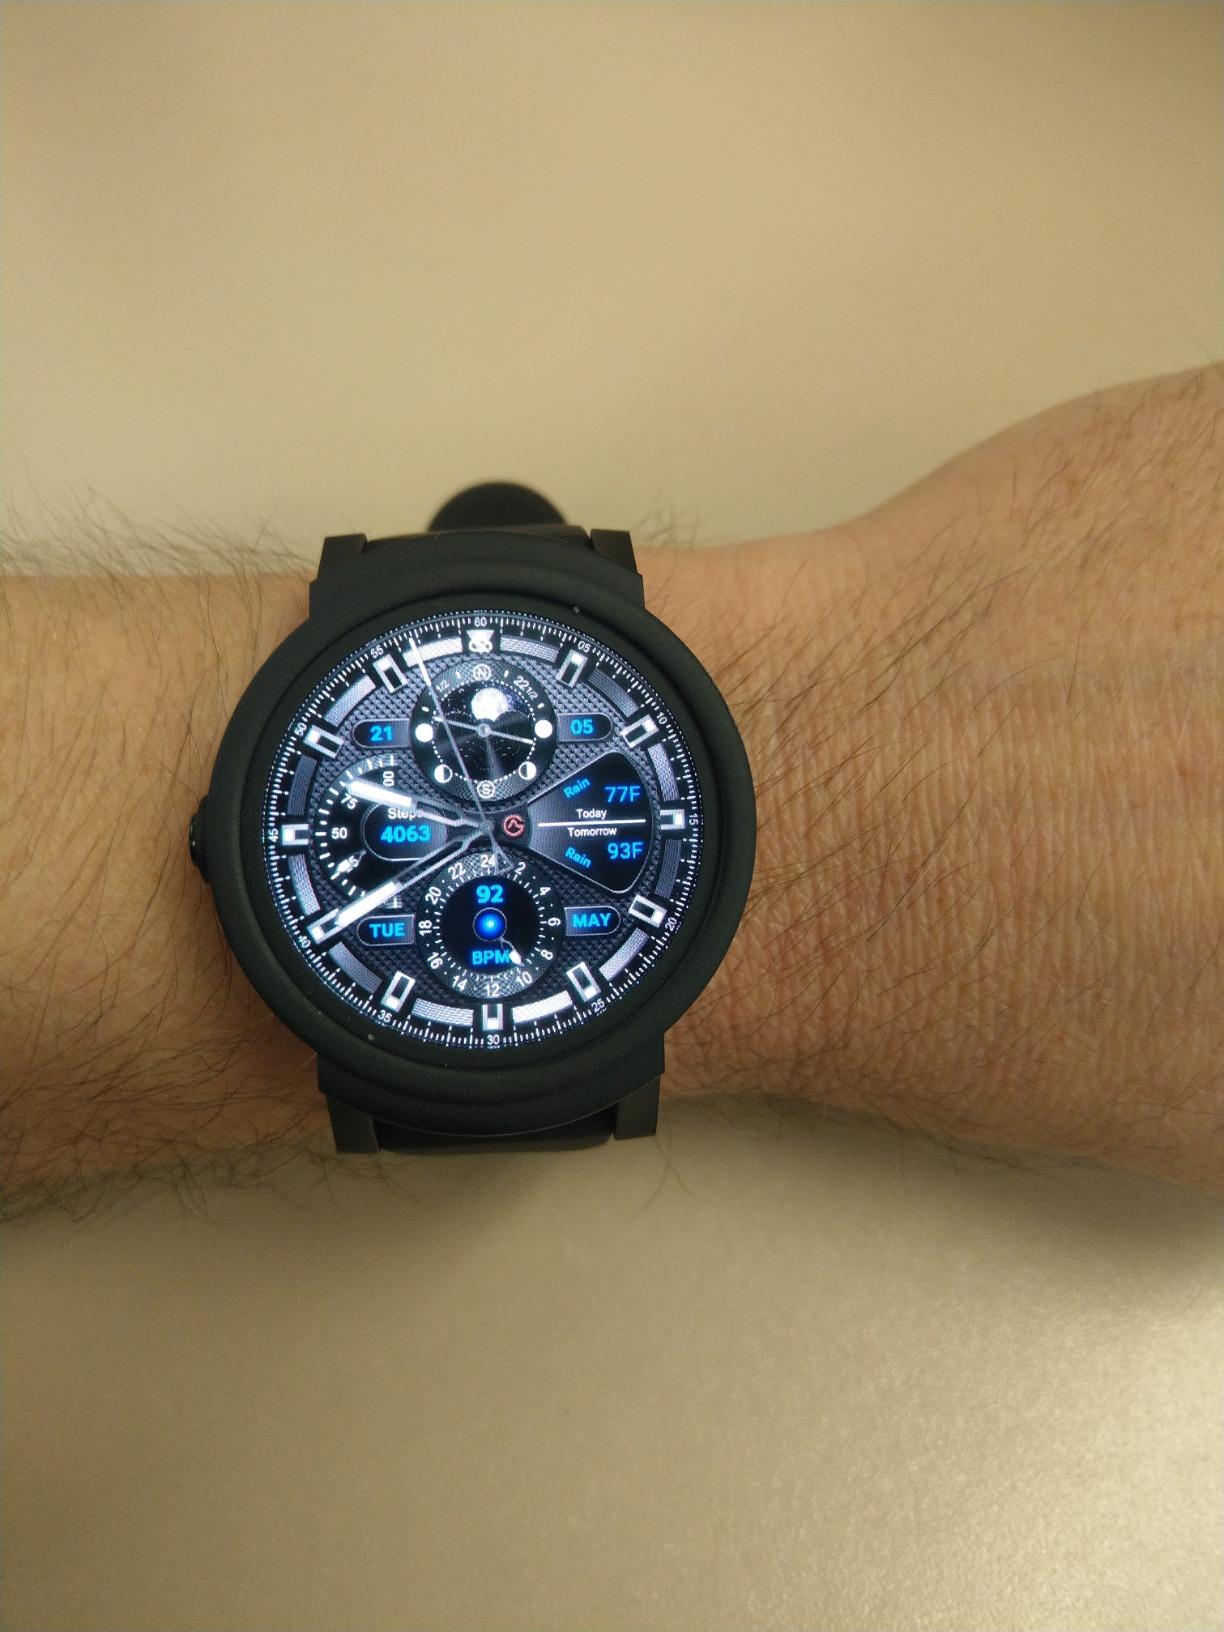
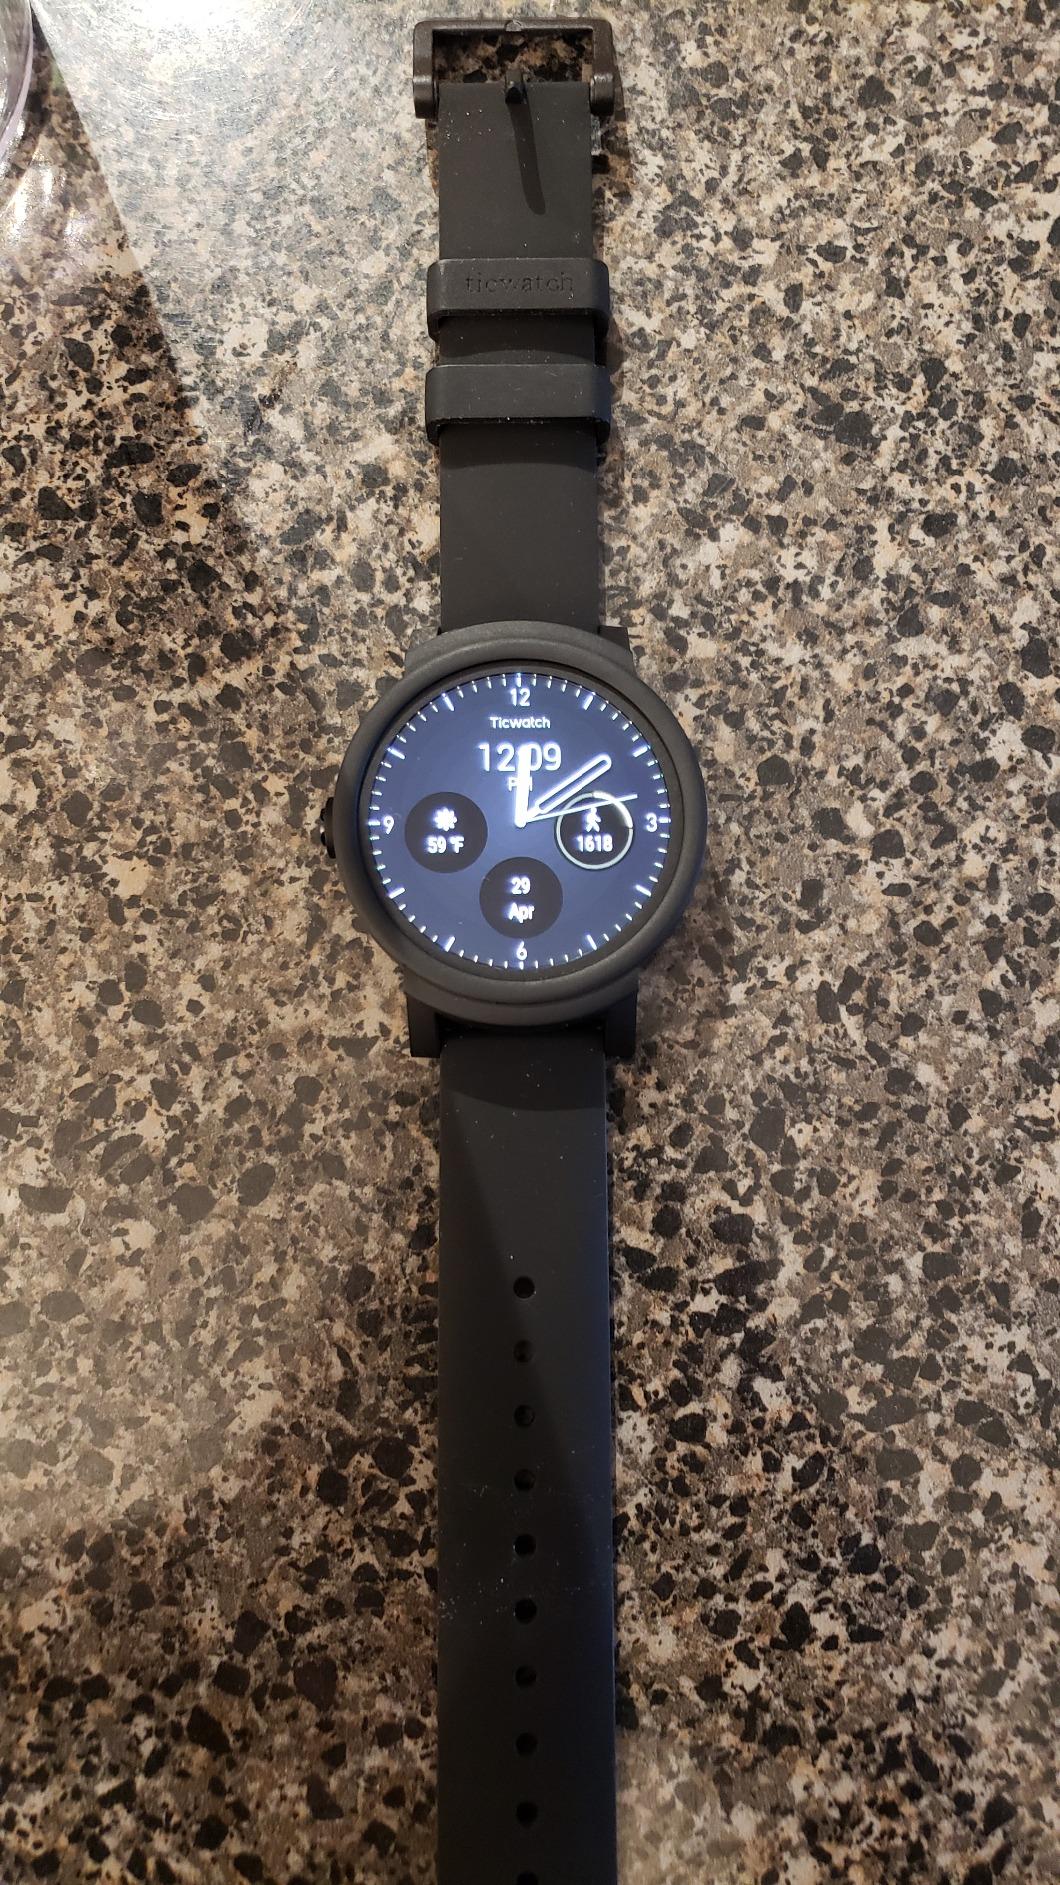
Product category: smartwatch
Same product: yes